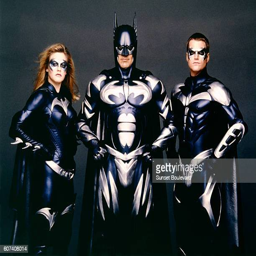
actors on the set of crime fiction film directed by film director